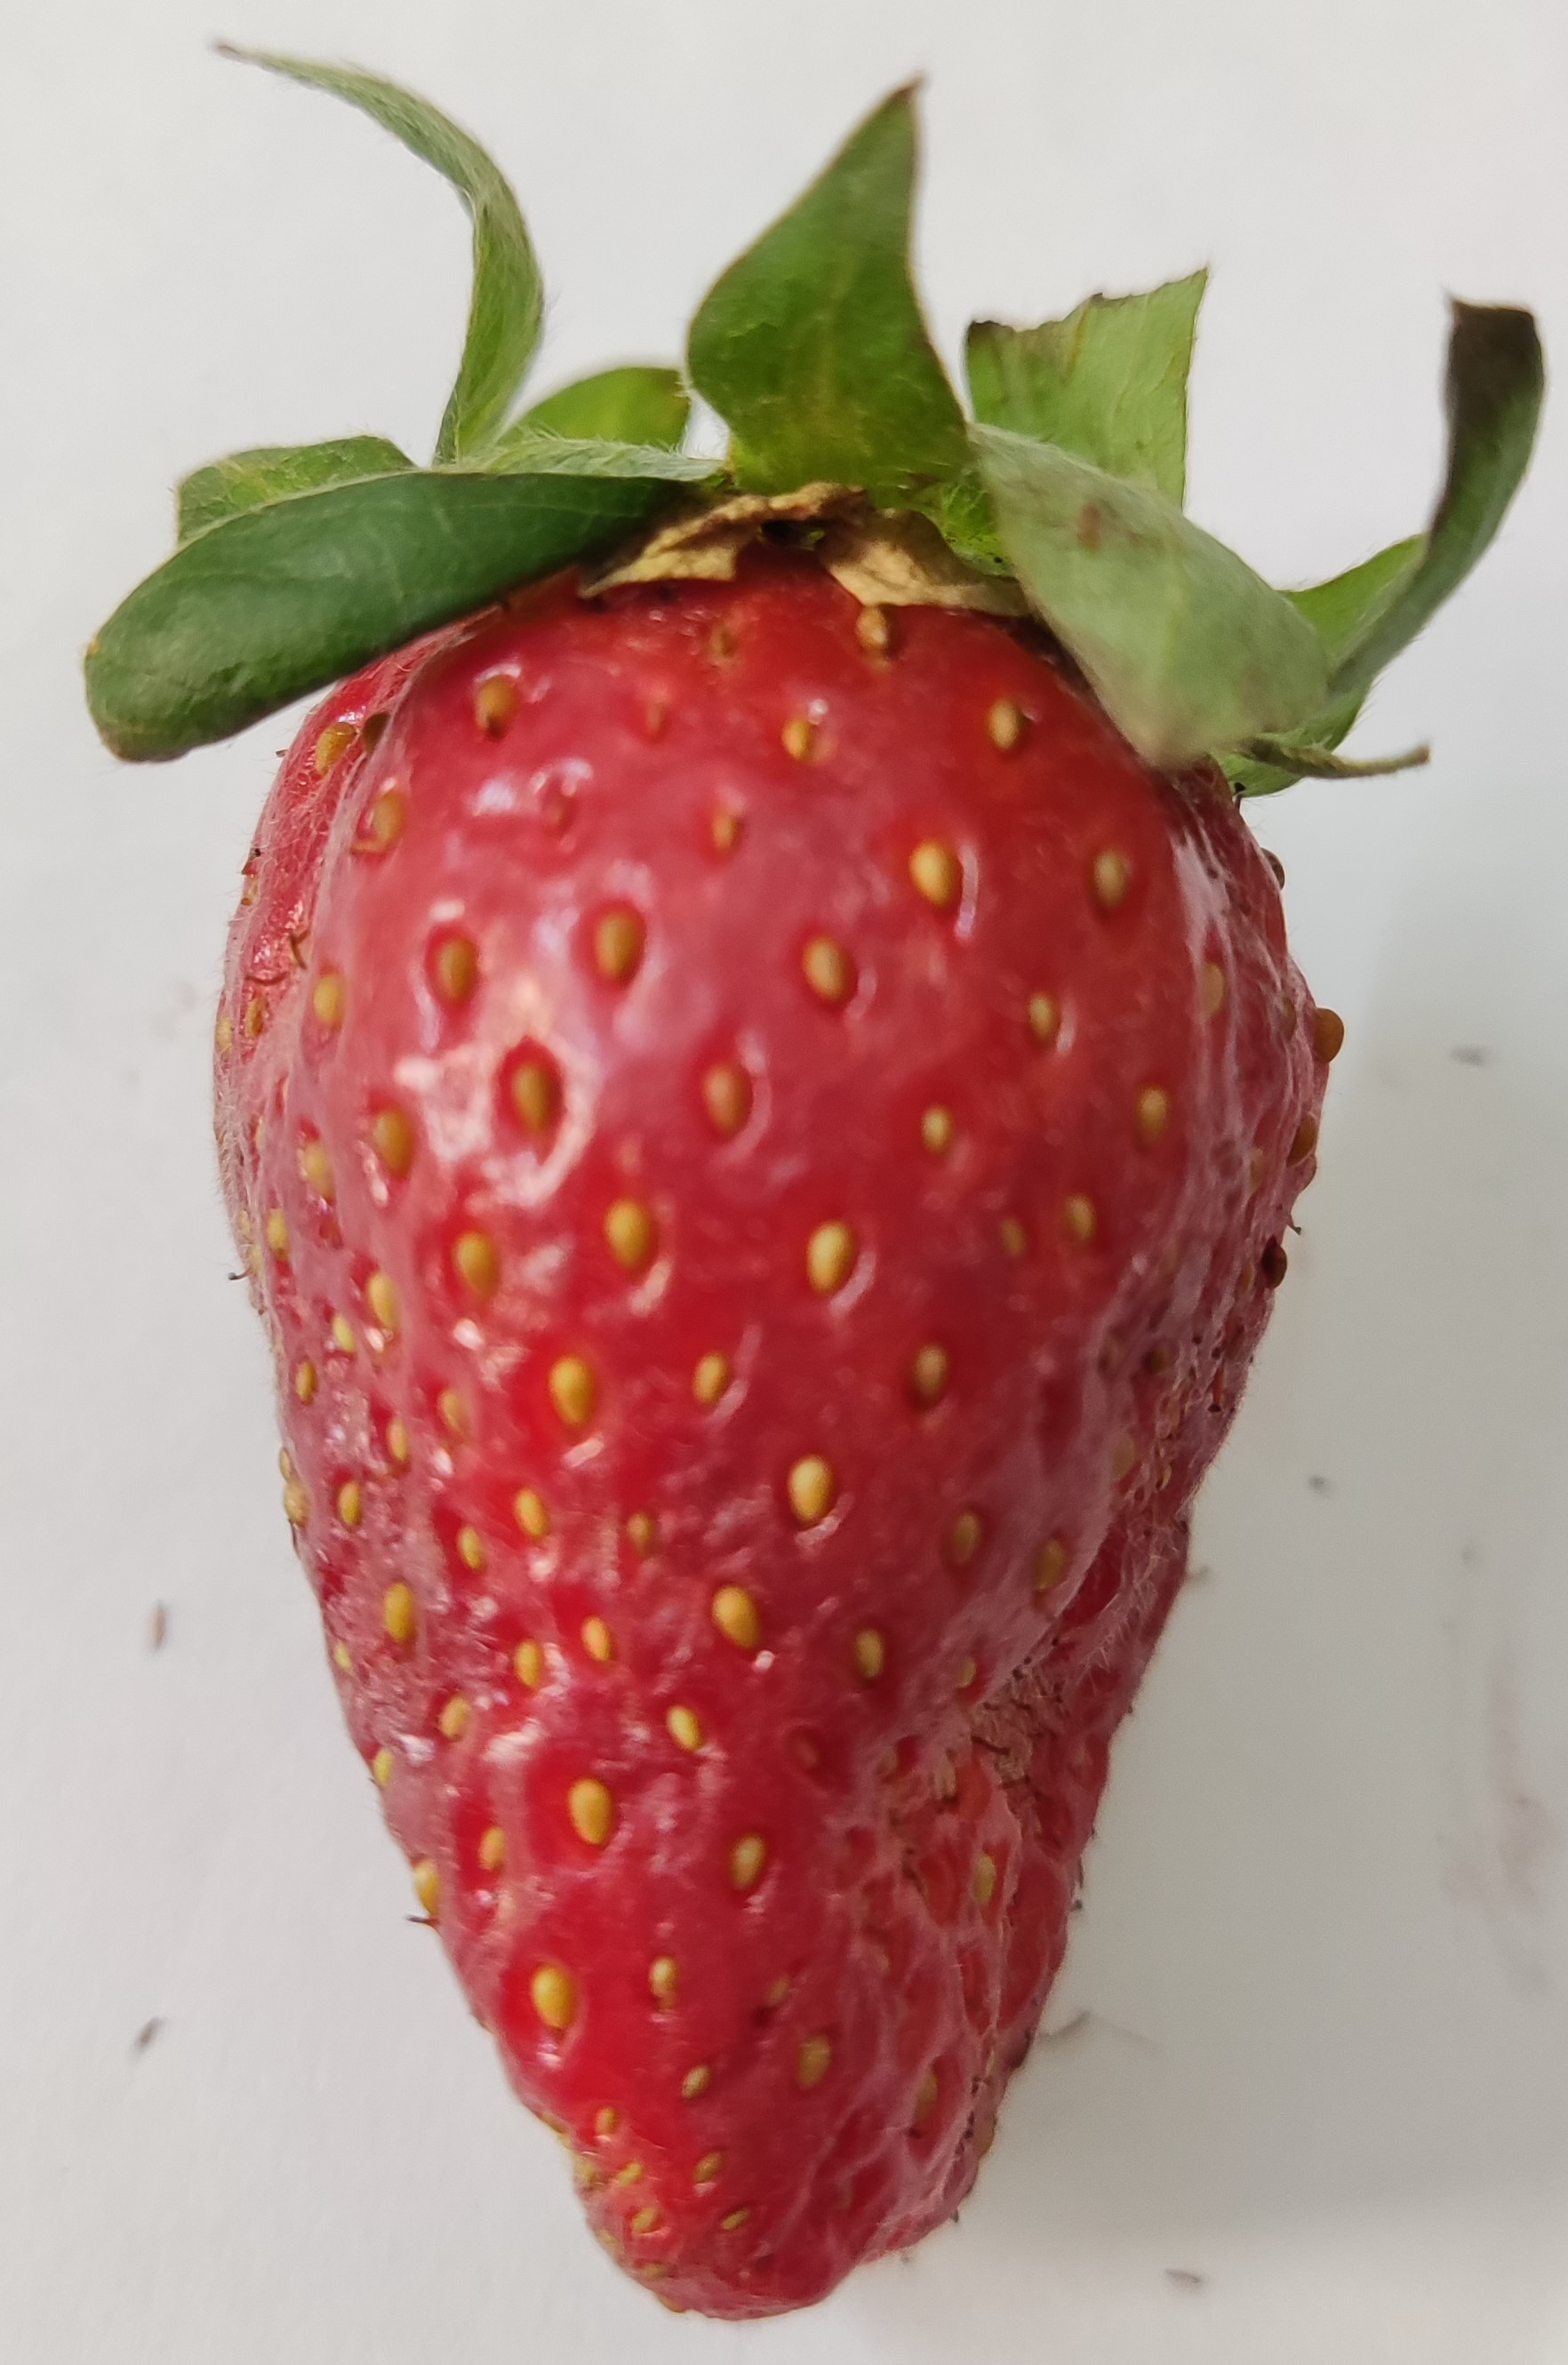
Fruit: strawberry
Condition: fresh